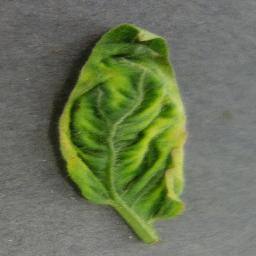
Label: Tomato___Tomato_Yellow_Leaf_Curl_Virus